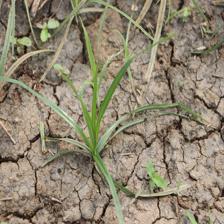
Label: Grass